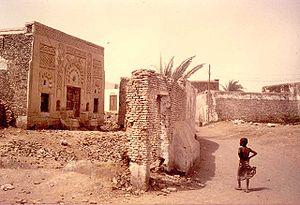
Cet article recense les sites inscrits au patrimoine mondial au Yémen.
Zabid, ou Zebid, est une ville de l'ouest du Yémen, au sud de la péninsule arabique, sur la plaine côtière occidentale, à environ 100 km au sud est d'al-Hodeïda. Elle tient son nom du Wadi Zabid, la vallée au sud.